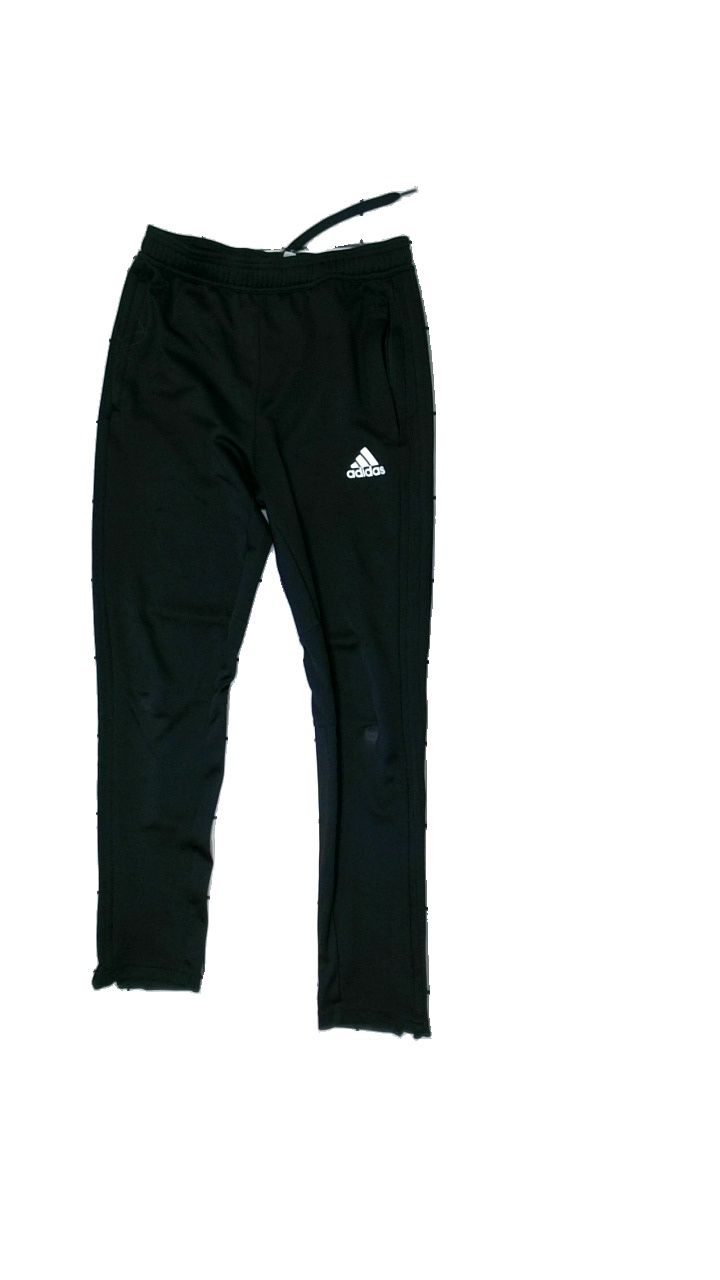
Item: Trousers (Children)
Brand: Adidas
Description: Sporty sweat pants, slim model
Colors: Black, White
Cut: Regular
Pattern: Other
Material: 100% Polyester
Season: All
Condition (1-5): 2
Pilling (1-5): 5
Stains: Minor
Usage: Recycle
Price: <50